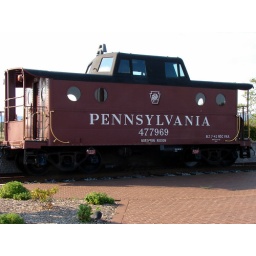
This lone train car sits in a park along East Penn Drive in Mechanicsburg, PA.